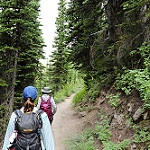
Label: glacier